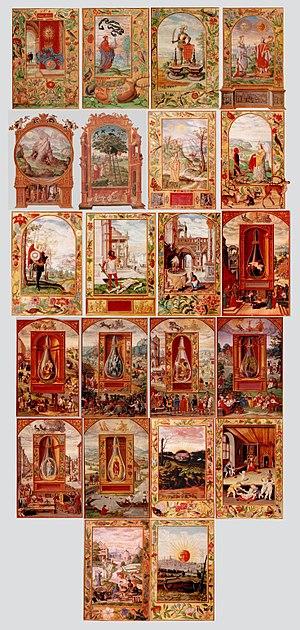
Splendor Solis - intégralité des illustrations
Le Splendor Solis est un traité alchimique manuscrit du XVIᵉ siècle en allemand, célèbre par sa série d'illustrations en couleur. Le plus ancien manuscrit date de 1532-1535 et se trouve au Kupferstichkabinett du Staatliche Museen zu Berlin.